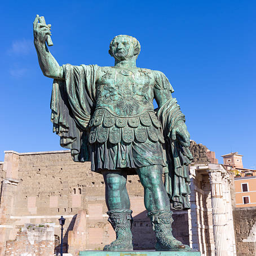
bronze statue of roman emperor